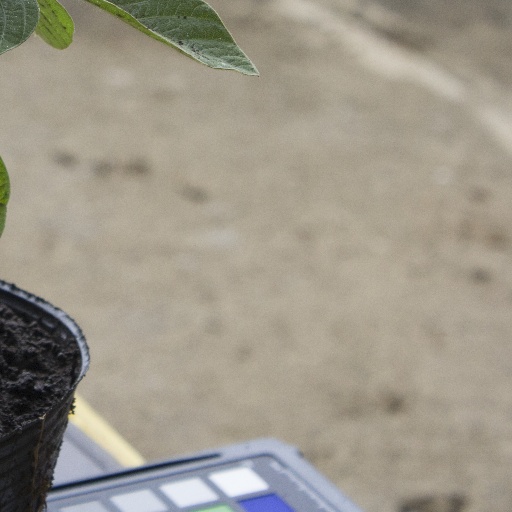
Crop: soybean